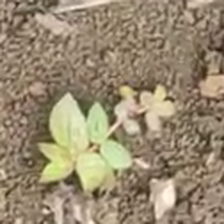
Weed species: Choti_dudhi_(Euphorbia_hirta)